Armando Nogueira

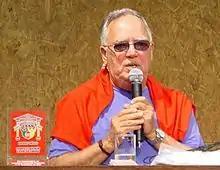
Armando Nogueira

Armando Nogueira (January 27, 1927 – March 29, 2010) was one of the most important Brazilian sports journalists.